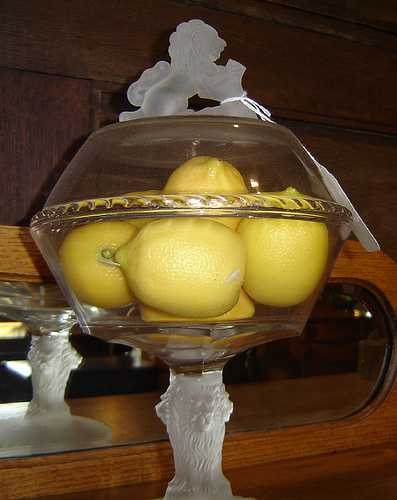
Label: Lemon